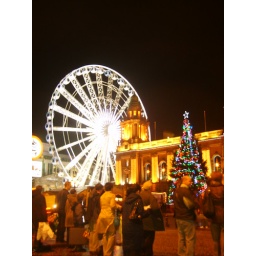
People waiting to cross the road in front of the Christmas tree and Belfast Wheel in Donegall Square